Jean de Villiers

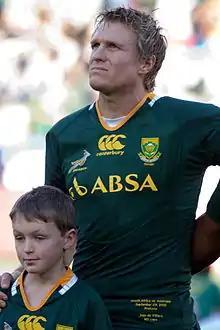
De Villiers with South Africa in 2012

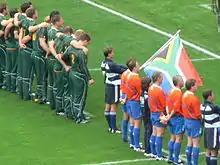
The Springboks before their game against New Zealand

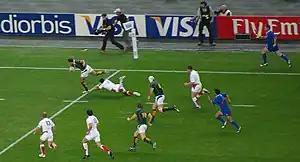
England playing South Africa in the 2007 World Cup.

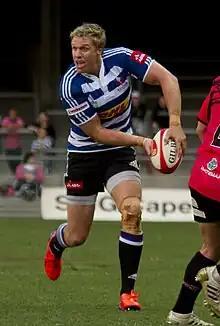
De Villiers playing for Western Province

Jean de Villiers (born 24 February 1981) is a South African former professional rugby union player. He started his career at wing, but played most of his career as an inside centre. De Villiers previously played for Western Province in the Currie Cup, the Stormers in Super Rugby, Leicester Tigers in Premiership Rugby and internationally for South Africa, for whom he was named captain in June 2012.